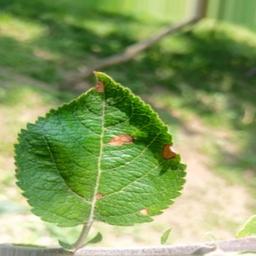
Label: Alternaria